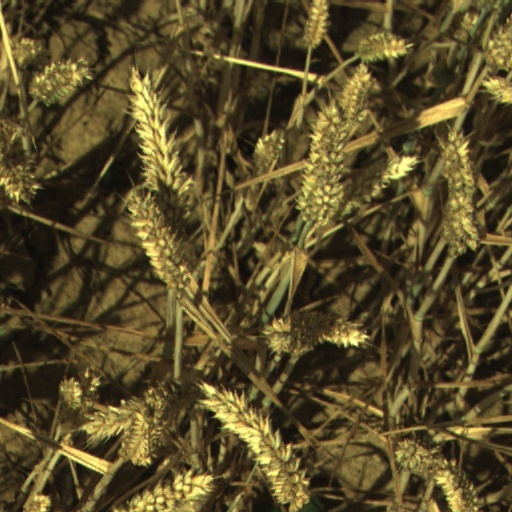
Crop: wheat